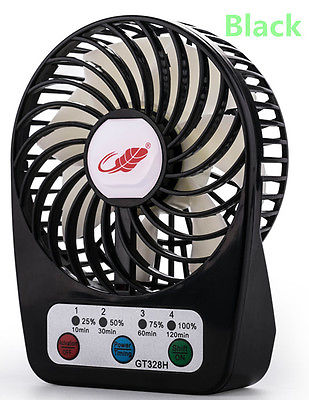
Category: fan